Lao language

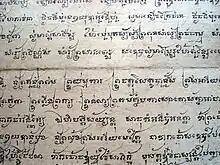
A sutra in the Khom script. This Khmer script was used to write Buddhist, Brahmanic, and ritual texts.

The Lao script, derived from the Khmer alphabet of the Khmer Empire in the 14th century, is ultimately rooted in the Pallava script of Southern India, one of the Brahmi scripts. Although the Lao script bears resemblance to Thai, the former contains fewer letters than Thai because by 1960 it was simplified to be fairly "phonemic", whereas Thai maintains many etymological spellings that are pronounced the same.